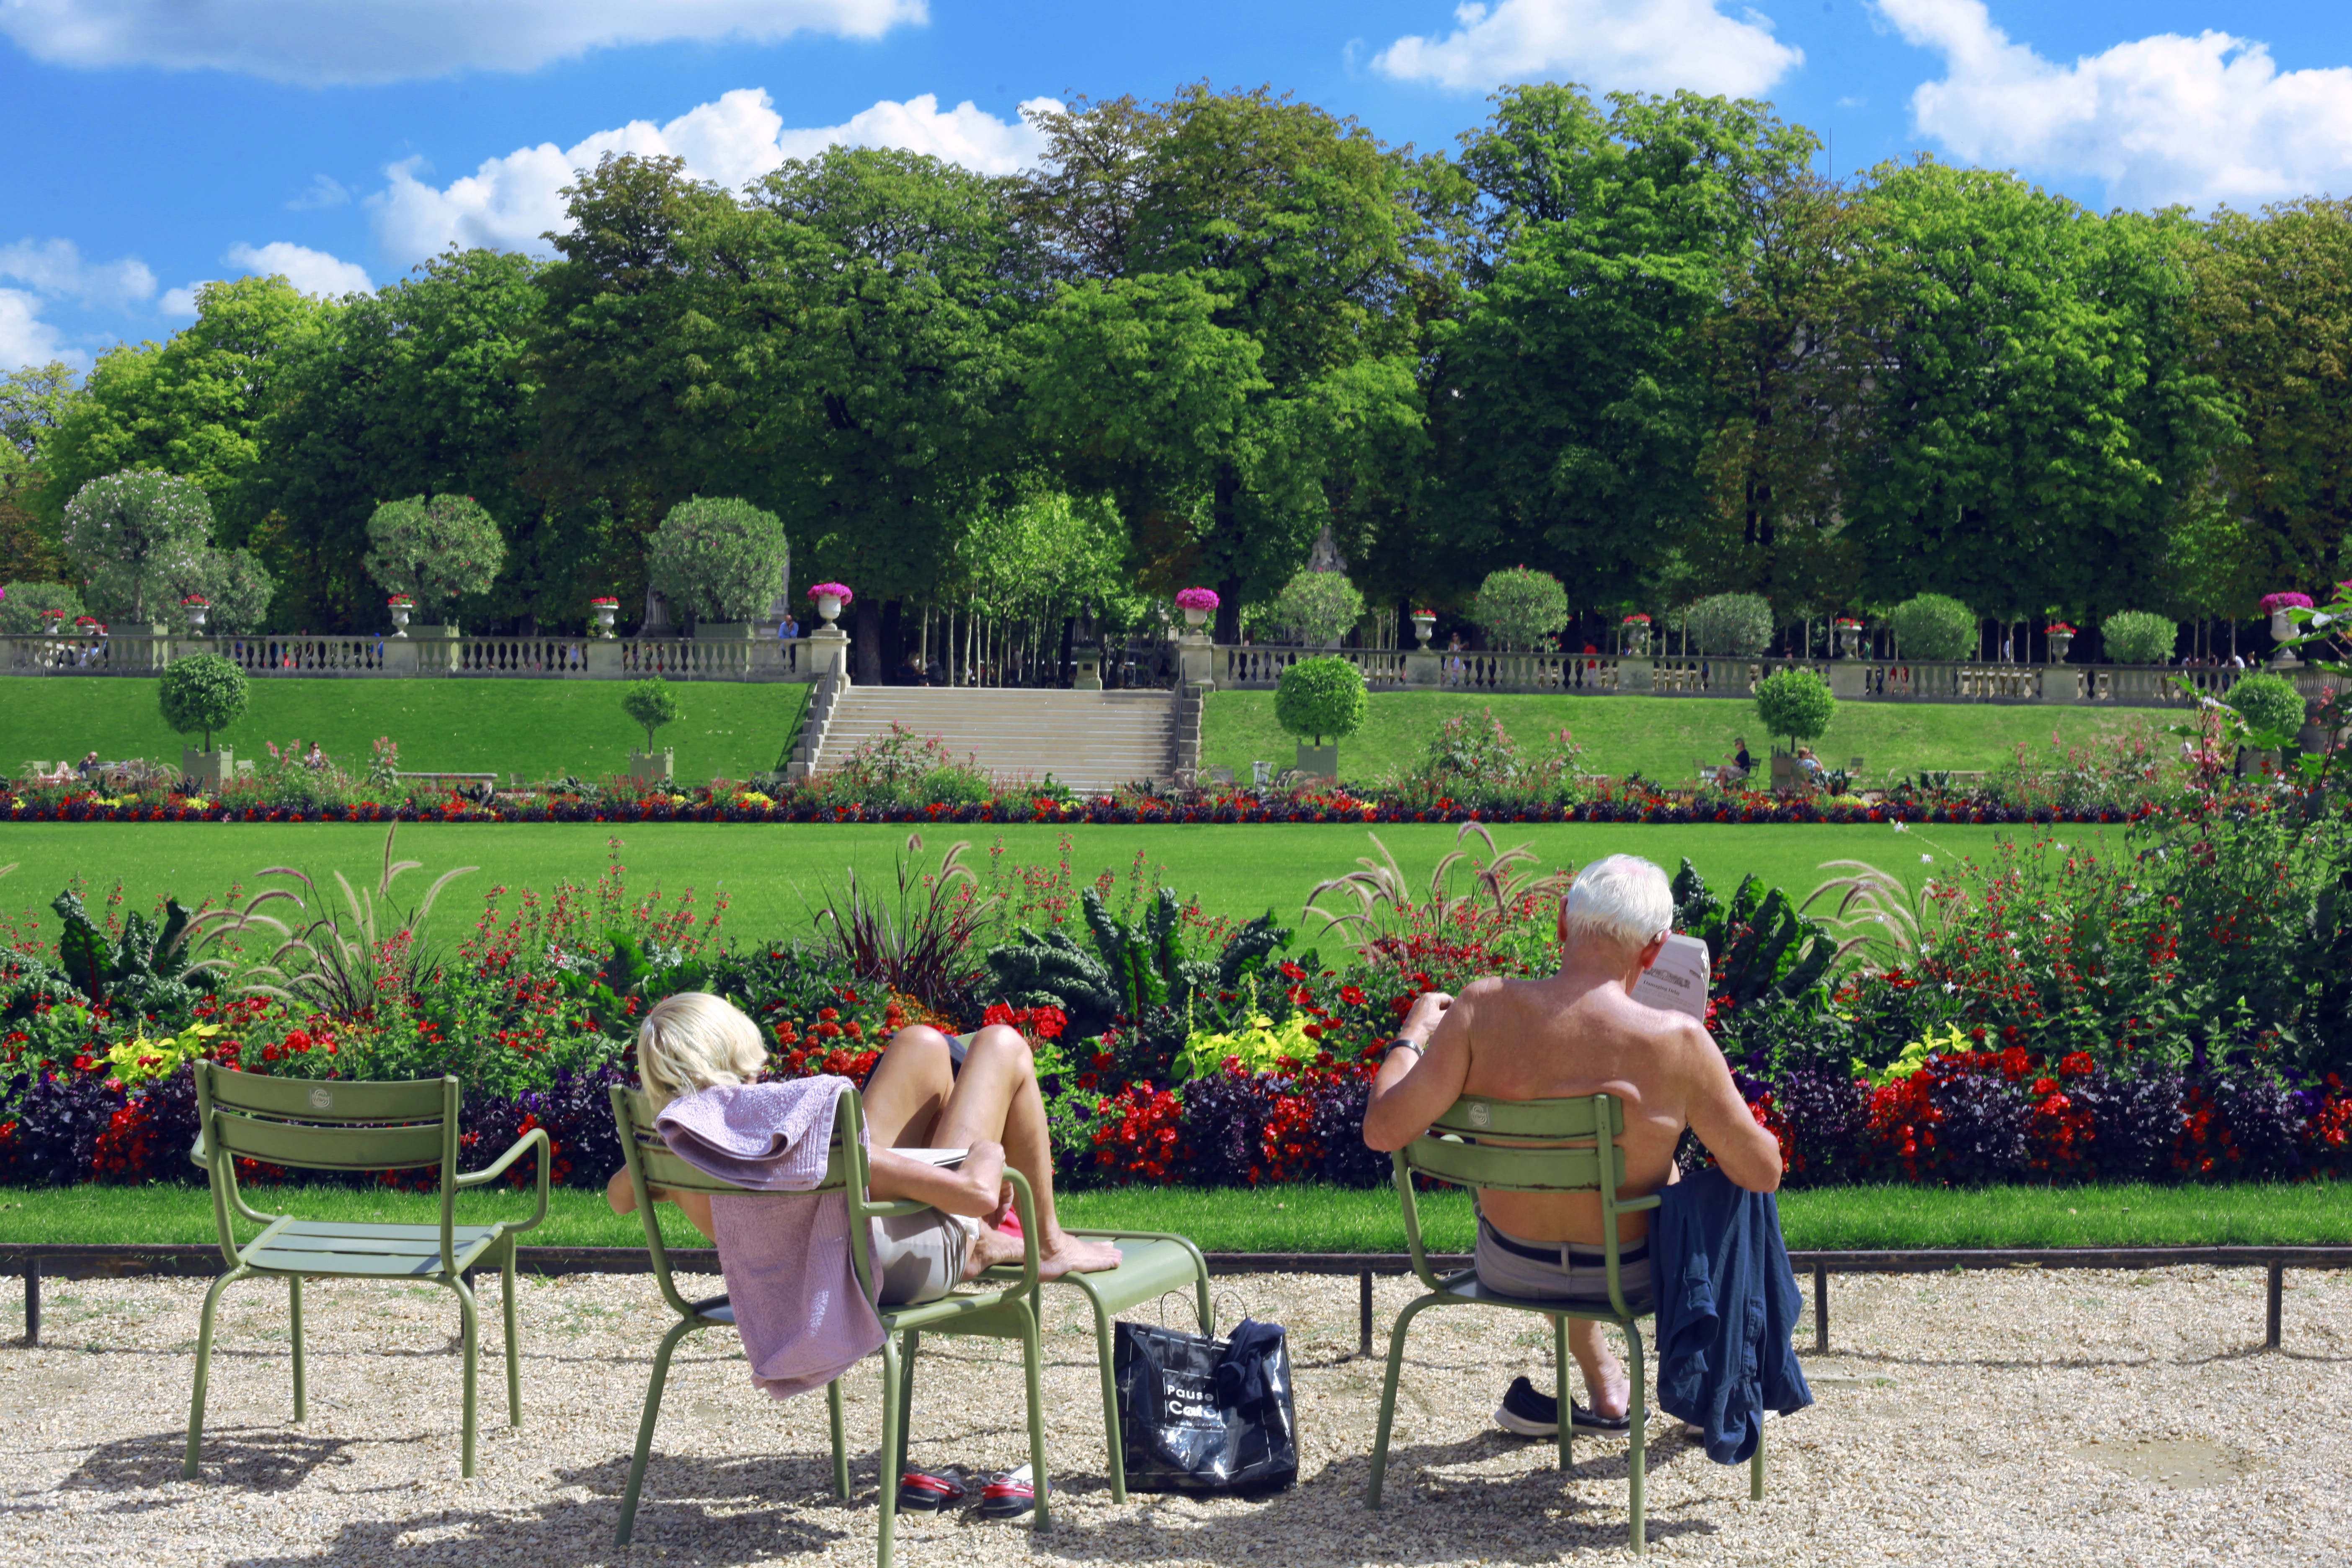
nature, grass, people, farm, lawn, flower, sunbathing, park, backyard, couple, botany, garden, leisure, plants, flowers, relaxing, caucasian, trees, picnic, chairs, relaxation, pebbles, playground, stirs